Luxembourg in the Korean War

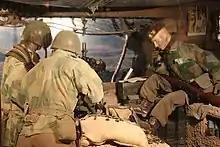
Diorama of Luxembourg defences at the Battle of Injin River

On the night of 22 April 1951, PVA forces were advancing around the Luxembourger-Belgian positions on Hill 194. These forces were ordered to take the two bridges that the Luxembourgers-Belgians depended on and cross the river. The British 29th Brigade were trying to secure the crossing but were engaged by PVA (People's Volunteer Army) forces trying to cross the river. If the bridge was controlled by the PVA forces, the Belgian Volunteer Corps and Luxembourg Detachment would be at risk of being isolated from the rest of the 29th Brigade. An initial PVA patrol began attacking the Luxembourgish-Belgian positions on the Hill. On the morning of 23 April, the Luxembourgish and Belgians, with support from the Gloucestershire Regiment, began withdrawing from Hill 194. The Gloucestershire Regiment gave the Luxembourgers-Belgians time to retreat across the two bridges.